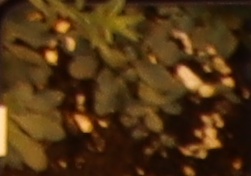
Label: Horseweed